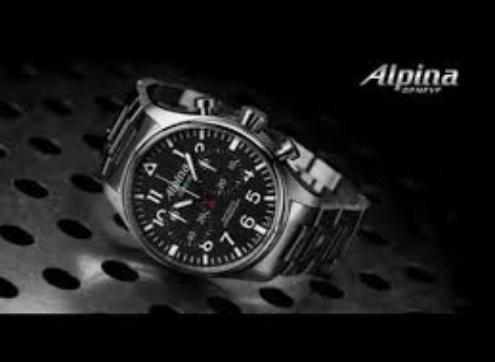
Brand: Alpina Watches
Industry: Clothes